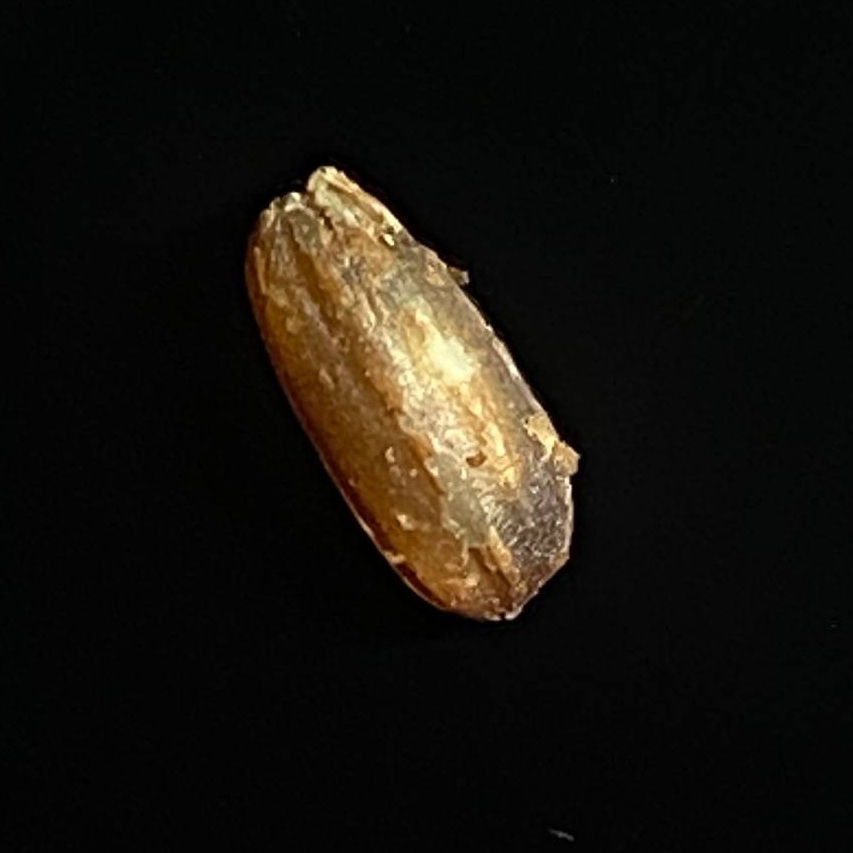
Rice variety: Lal_Biroi